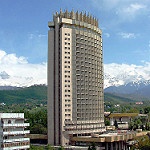
Label: buildings